The Diary of Mr. Poynter

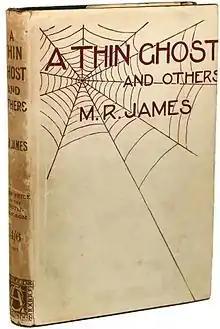
"The Diary of Mr. Poynter" was published in "A Thin Ghost and Others" in 1919

"The Diary of Mr. Poynter" is a ghost story by the English writer M. R. James, first published in "A Thin Ghost and Others" in 1919.